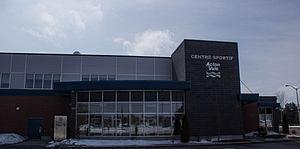
Centre sportif à Acton Vale, Québec
Acton Vale est une ville située dans la MRC d'Acton en Montérégie, au Québec, au Canada. La municipalité est membre de la Fédération des Villages-relais du Québec.